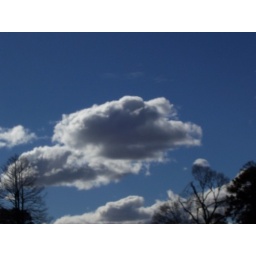
a cloud in the sky